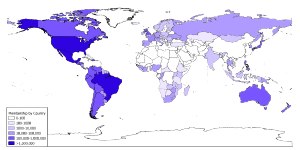
Mormon
Fordeling af antallet af mormoner i Verdens lande
"En mormon er oftest medlem af Jesu Kristi Kirke af Sidste Dages Hellige, som i daglig tale kaldes Mormonkirken. Navnet kommer af, at mormoner ud over Bibelen har ""Mormons Bog"" som et helligt skrift. Betegnelsen mormon bruges især i USA også om andre trossamfund, som også benytter Mormons Bog og kan føre deres historie tilbage til Joseph Smith.